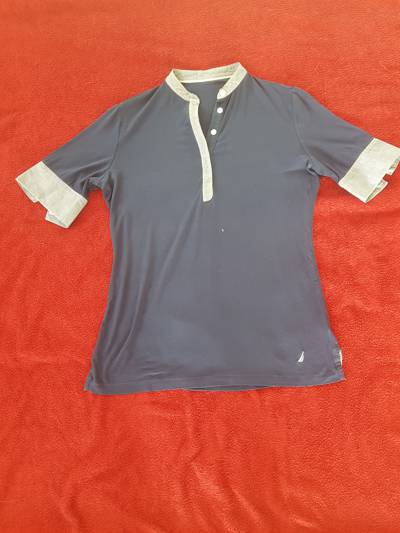
Waste category: clothes